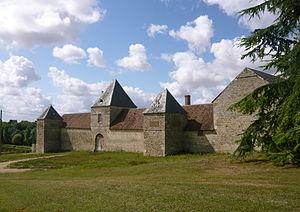
Manoir de La Taille, château de Bondaroy, Loiret, Centre, France
Bondaroy est une commune française située dans le département du Loiret, en région Centre-Val de Loire.
La liste des monuments historiques du Loiret recense les monuments historiques situés dans le département français du Loiret.
Le manoir de La Taille appelé aussi château de Bondaroy, est un manoir fortifié français, édifié du XIVᵉ au XVIᵉ siècle et situé à Bondaroy, dans le département du Loiret et la région Centre-Val de Loire.